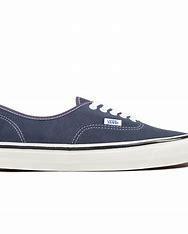
Brand: Vans
Model: Anaheim Factory Authentic 44 DX